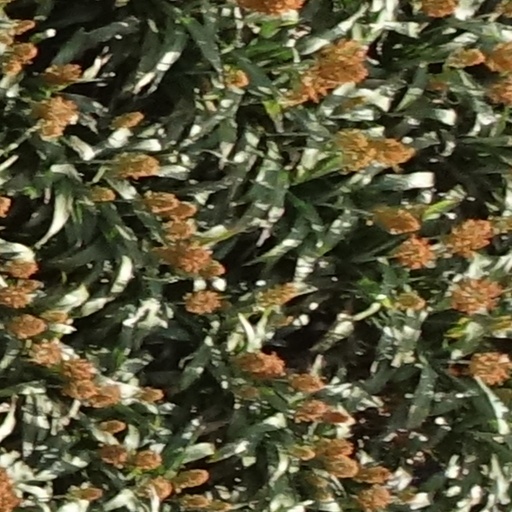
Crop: sorghum